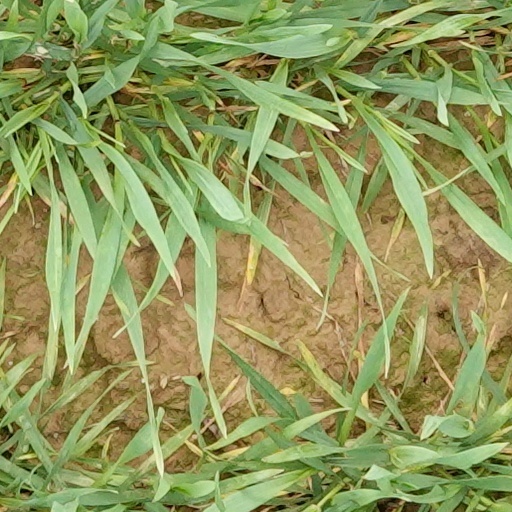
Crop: wheat